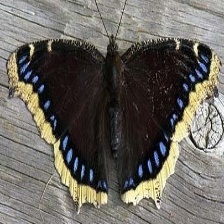
Species: MOURNING CLOAK
Butterfly family (ImageNet category): admiral